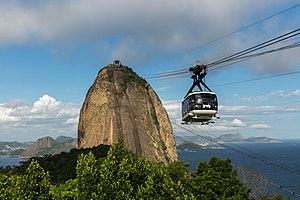
Le mont du Pain de Sucre, ou simplement le Pain de Sucre, est un pic granitique situé dans la ville de Rio de Janeiro au Brésil. Il culmine à 396 mètres d'altitude et est accessible par un téléphérique.